Strikeout

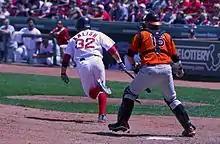
The batter attempting to advance to first base after an uncaught third strike, which the catcher has already retrieved and is about to throw to the first baseman to record the putout

If a third strike is not caught cleanly by the catcher, it is still recorded as a strikeout for both the pitcher and the batter, but the batter becomes a runner and the play is still alive. (This is not true when first base is occupied and there are fewer than two outs; see Uncaught third strike.) The runner may take first base unless the defense tags or throws him out. Therefore, a pitcher can achieve more than three strikeouts in one standard half-inning.